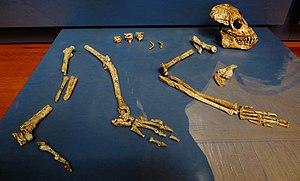
Proconsul nyanzae est une espèce éteinte d'hominoïdes du Miocène.